Never Dance Alone

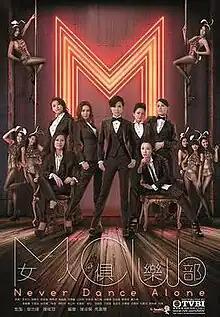
Official poster

Never Dance Alone; filmed under the working title "Aerobic Girls", is a Hong Kong television modern inspiration comedy-drama series produced and broadcast by domestic broadcaster TVB in 2014, starring Carman Lee, Rachel Lee, , Flora Chan, Gloria Yip, Angie Cheong and Elvina Kong as the main cast. It is a remake of a 2011 South Korean film "Sunny".